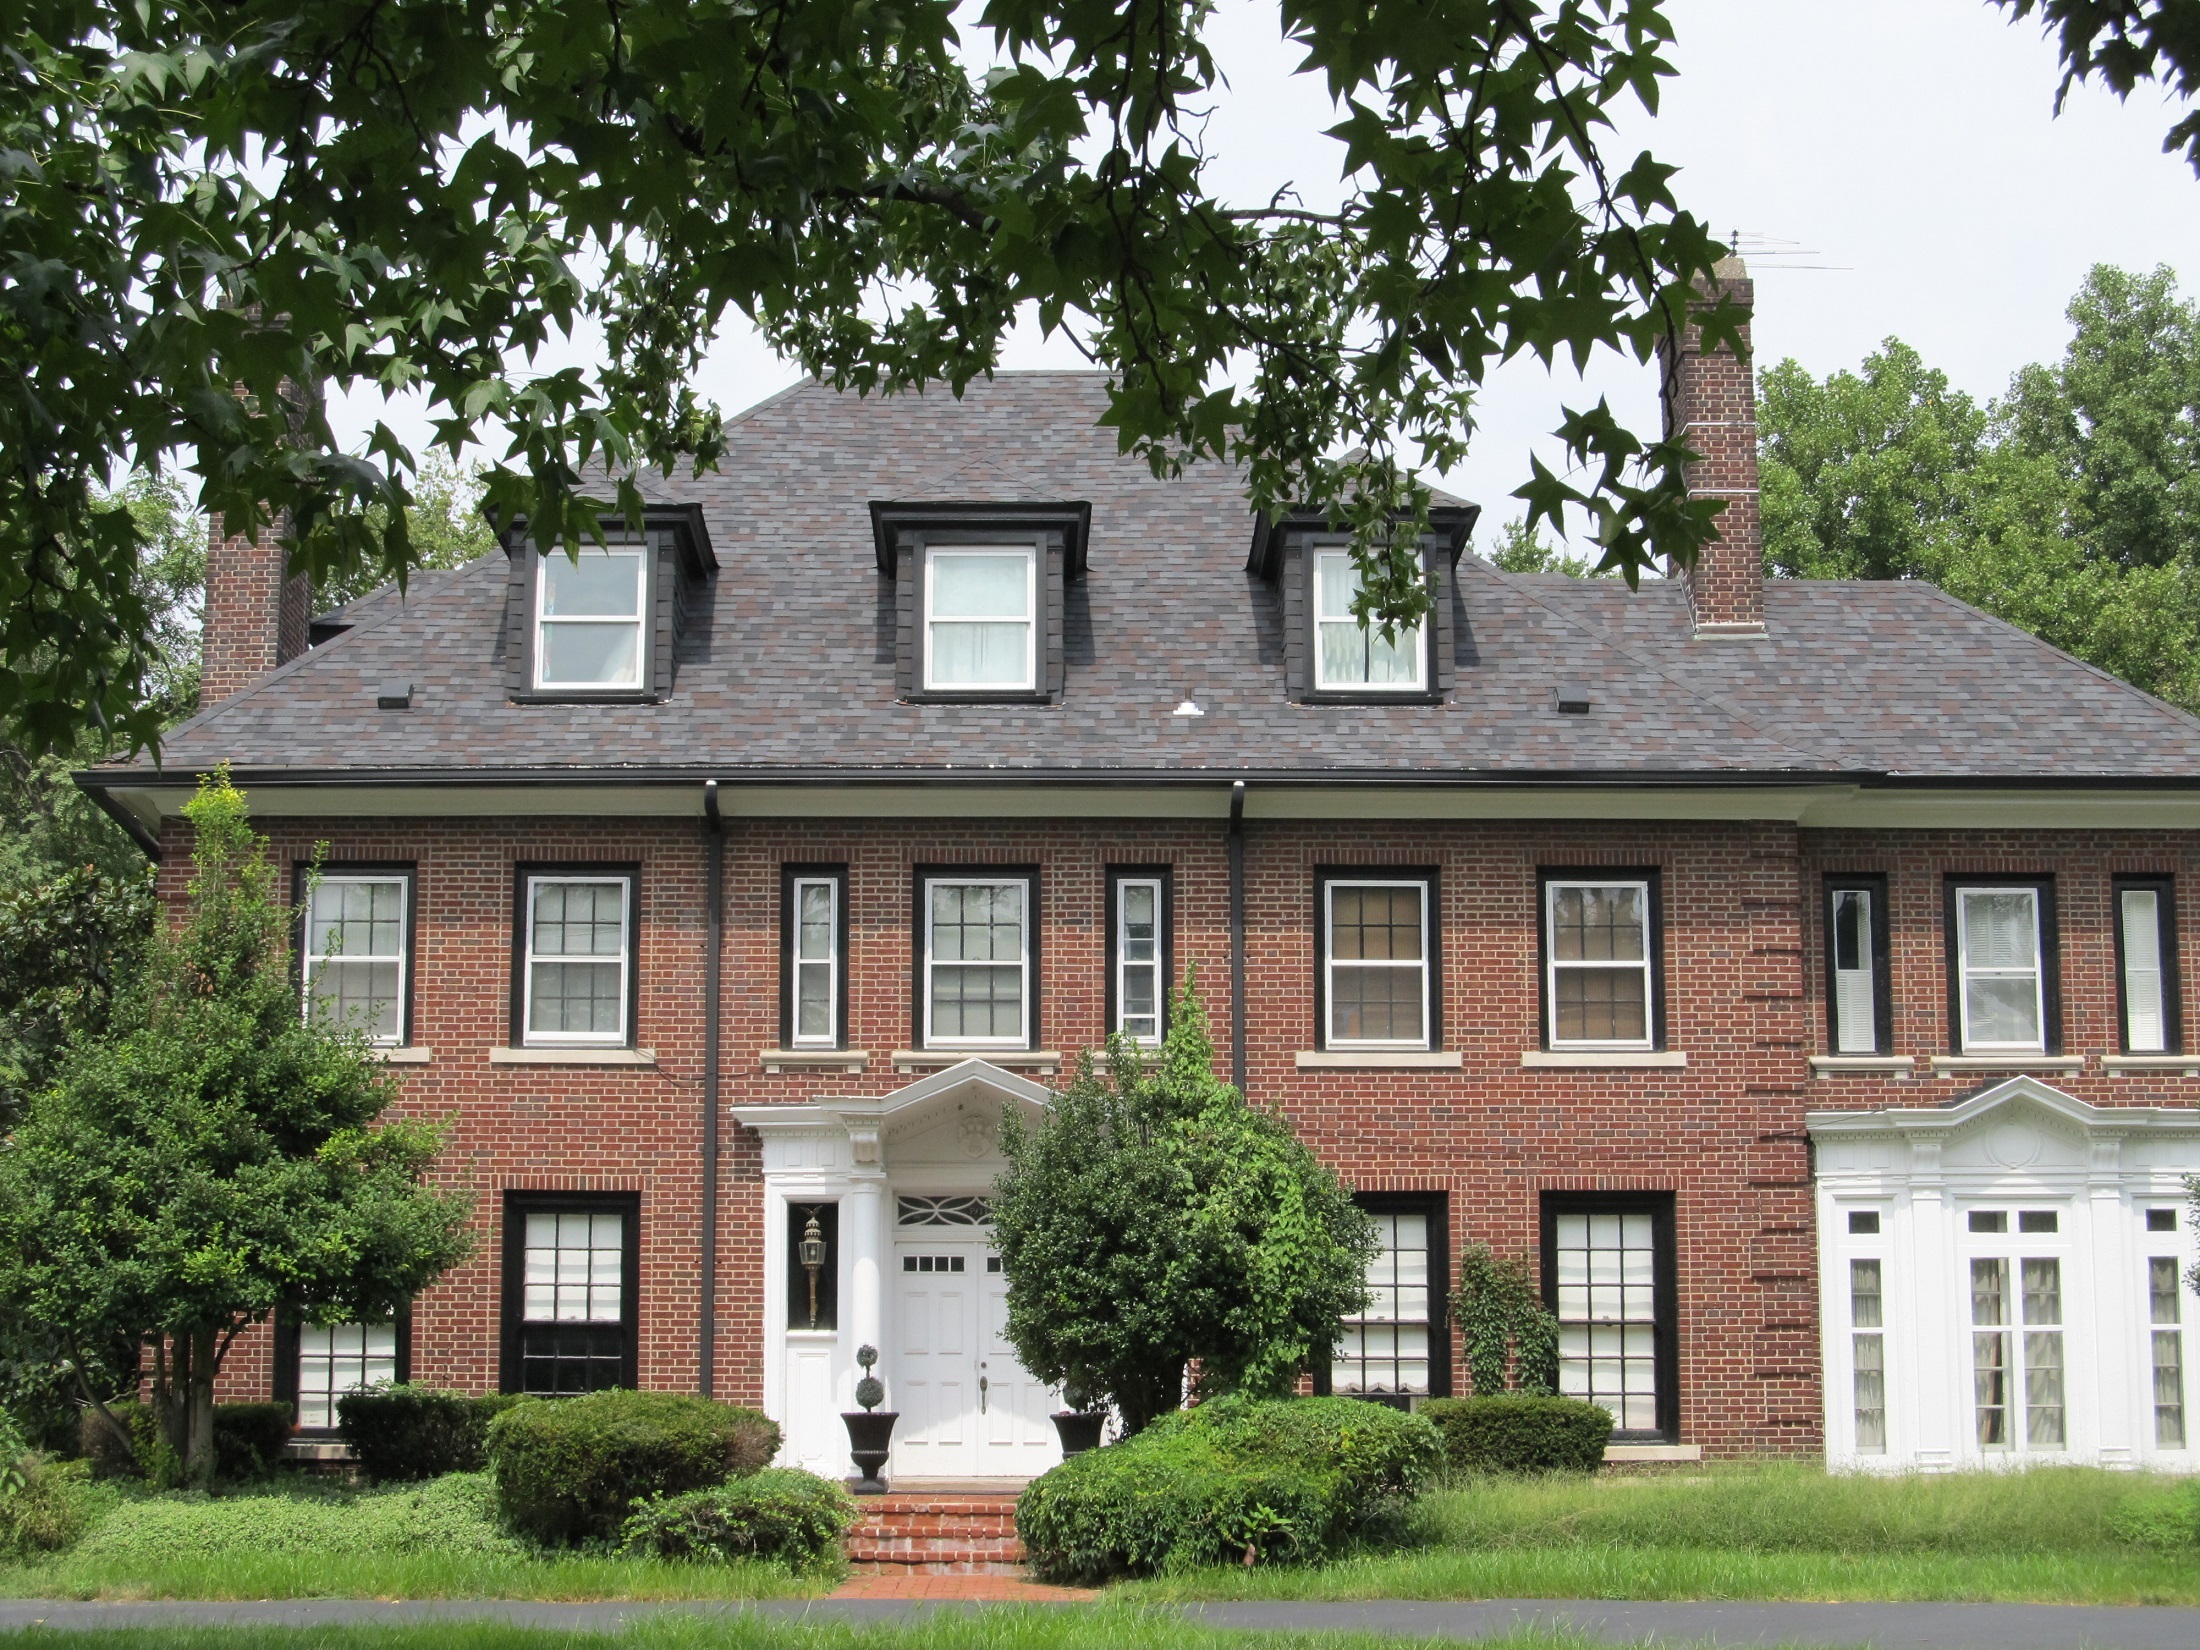
architecture, structure, lawn, mansion, house, window, roof, building, home, suburb, entrance, cottage, facade, residence, property, residential, dwelling, landscaping, luxury, farmhouse, estate, siding, neighbourhood, manor house, real estate, residential area, historic house, north american fraternity and sorority housing